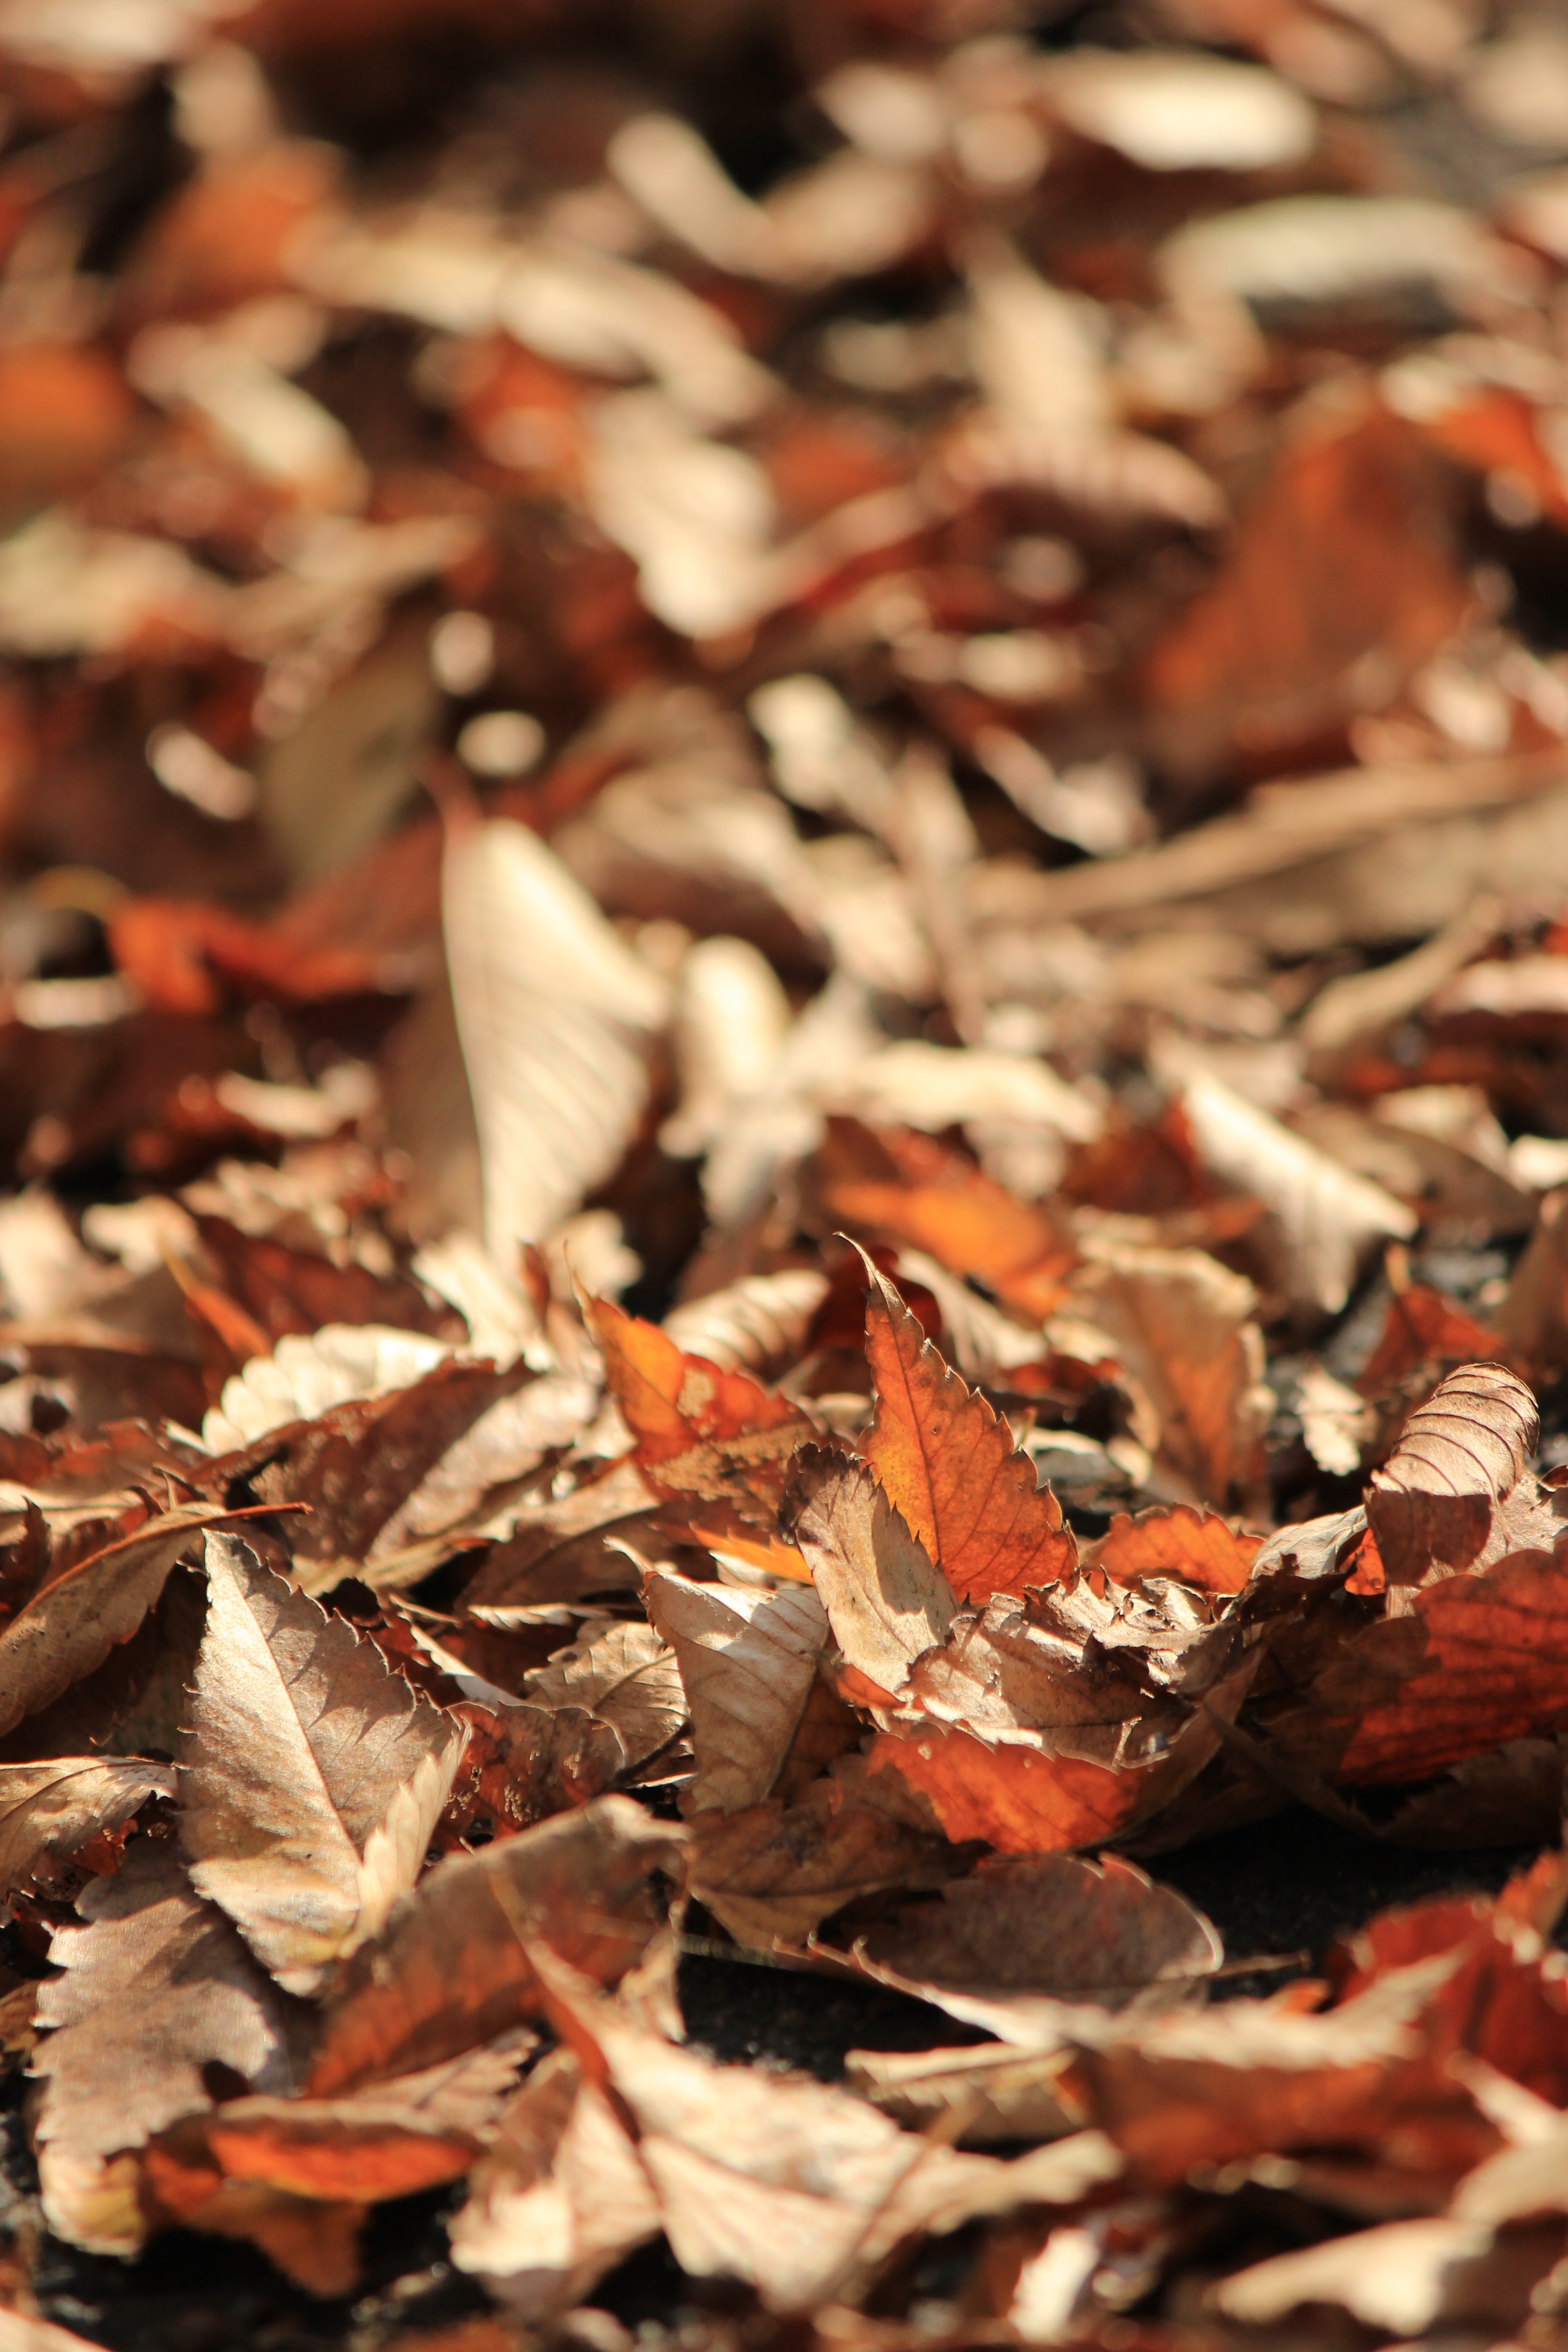
tree, nature, branch, plant, wood, leaf, flower, petal, spring, red, color, autumn, flora, season, twig, close up, fallen leaves, fukushima, macro photography, early winter